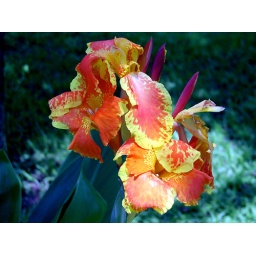
This orange and yellow variety grows in my yard. This shot was made before the sun was very high.......Best viewed large